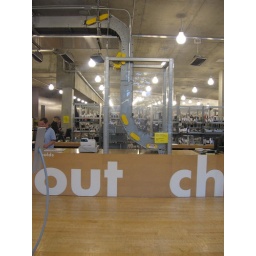
the book return in the seattle library